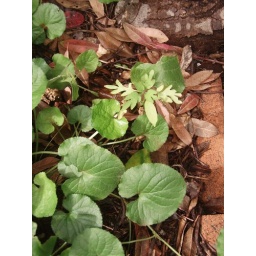
the bit that isnt a violet is now a tiny tree in a pot in another garden